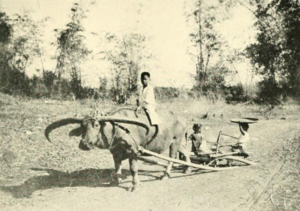
Le carabao est un buffle d'eau domestique de type marécageux originaire des Philippines. Ce bovin est souvent considéré comme l'animal national des Philippines bien que la Commission nationale de la culture et des arts des Philippines ait déclaré que cette considération n'avait aucun fondement en droit philippin.